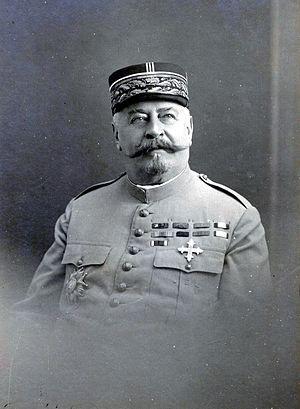
Le général Berthelot en tant que gouverneur militaire de Metz en 1920.
Cet article est une liste de saint-cyriens notoires, qui disposent d'un article Wikipédia, classée par promotion, et par ordre alphabétique à l'intérieur de chacune d’elles.
Henri Mathias Berthelot, né le 7 décembre 1861 à Feurs et mort le 28 janvier 1931 à Paris, est un général français ayant servi pendant la Première Guerre mondiale.